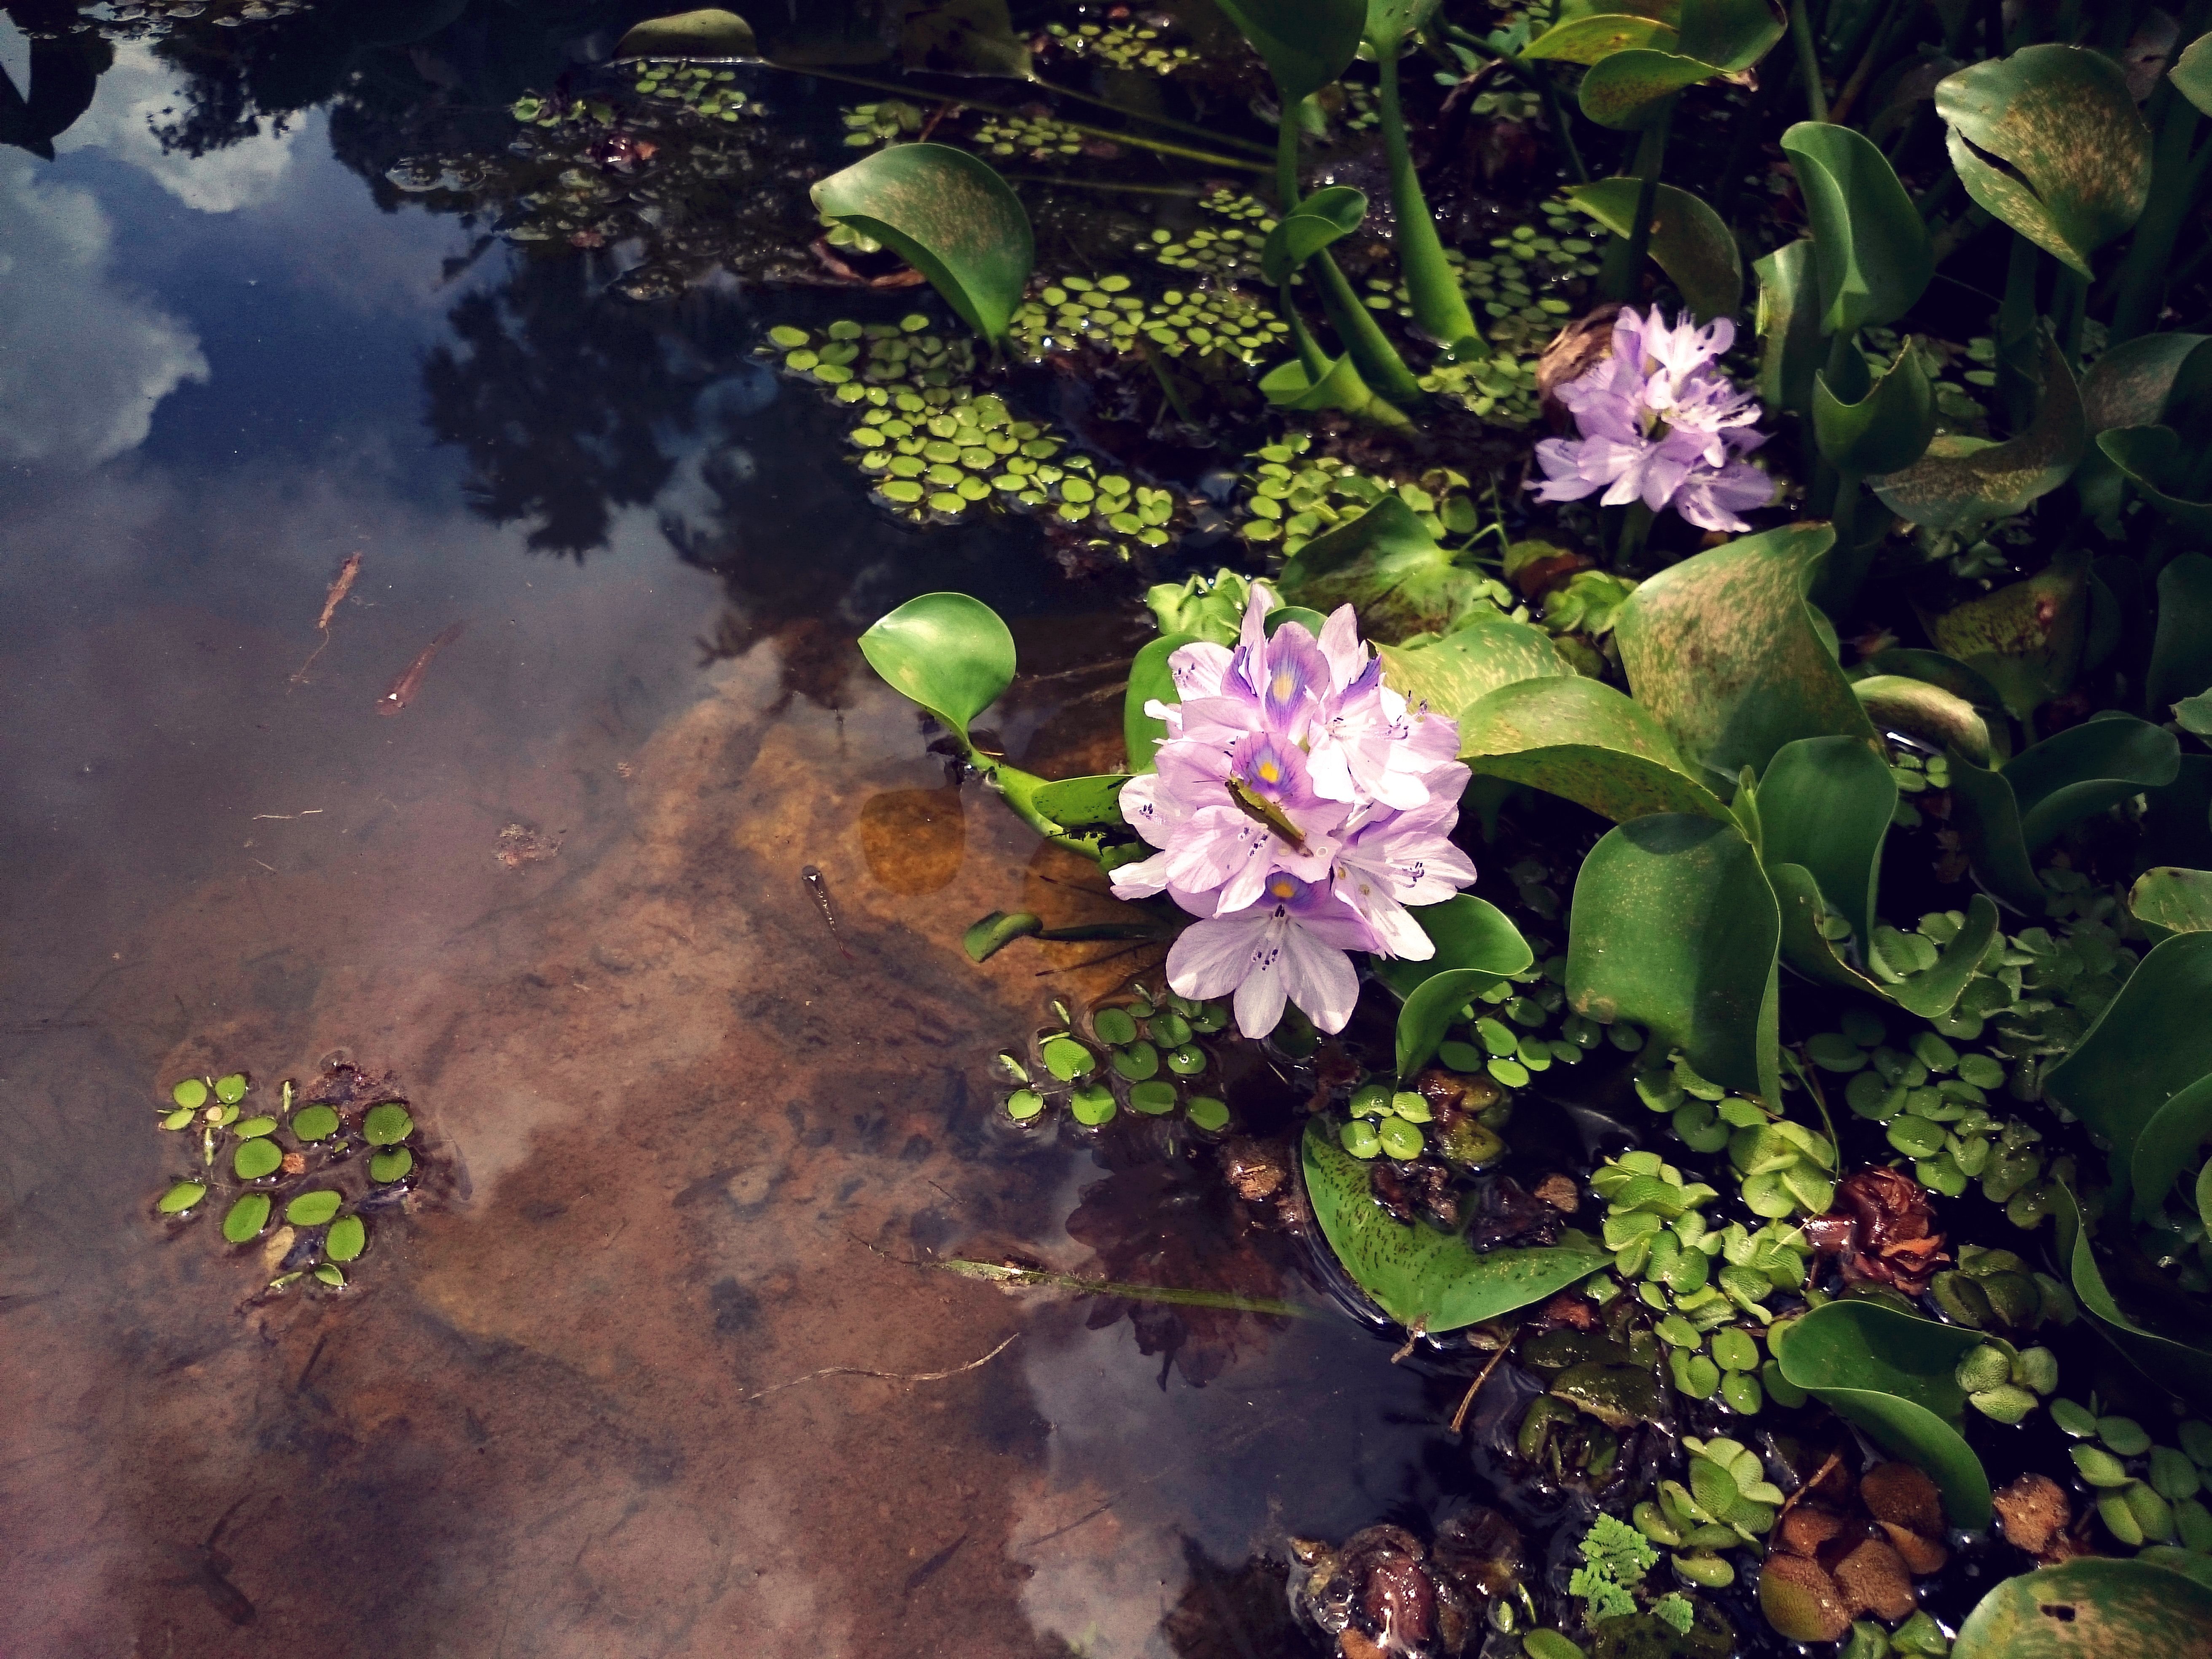
nature, plant, leaf, flower, pond, autumn, botany, garden, flora, wildflower, woodland, flowering plant, land plant